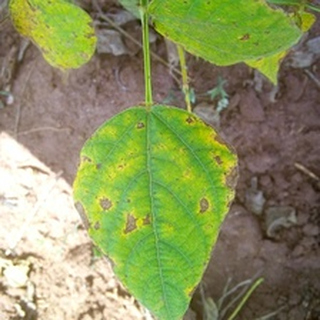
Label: bean_angular_leaf_spot